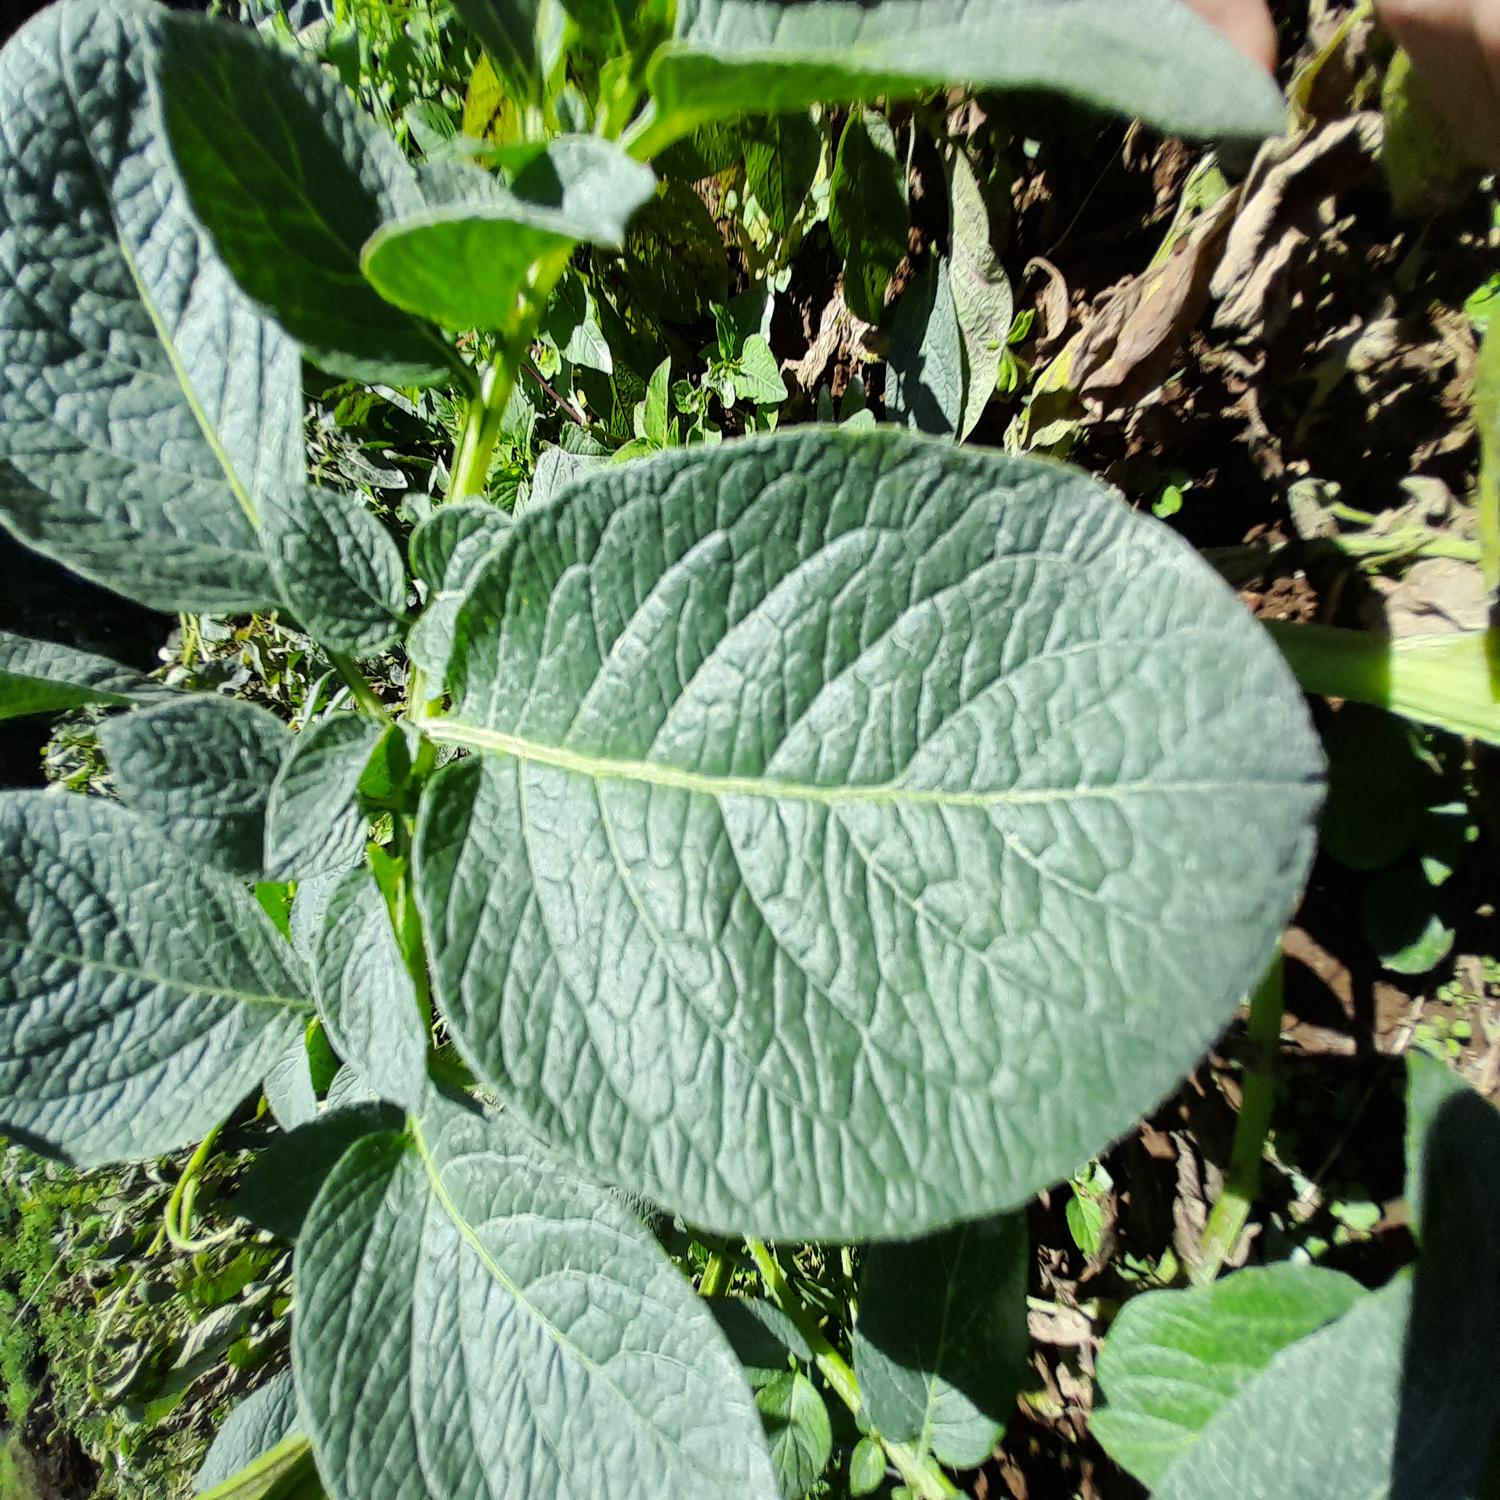
Label: Healthy